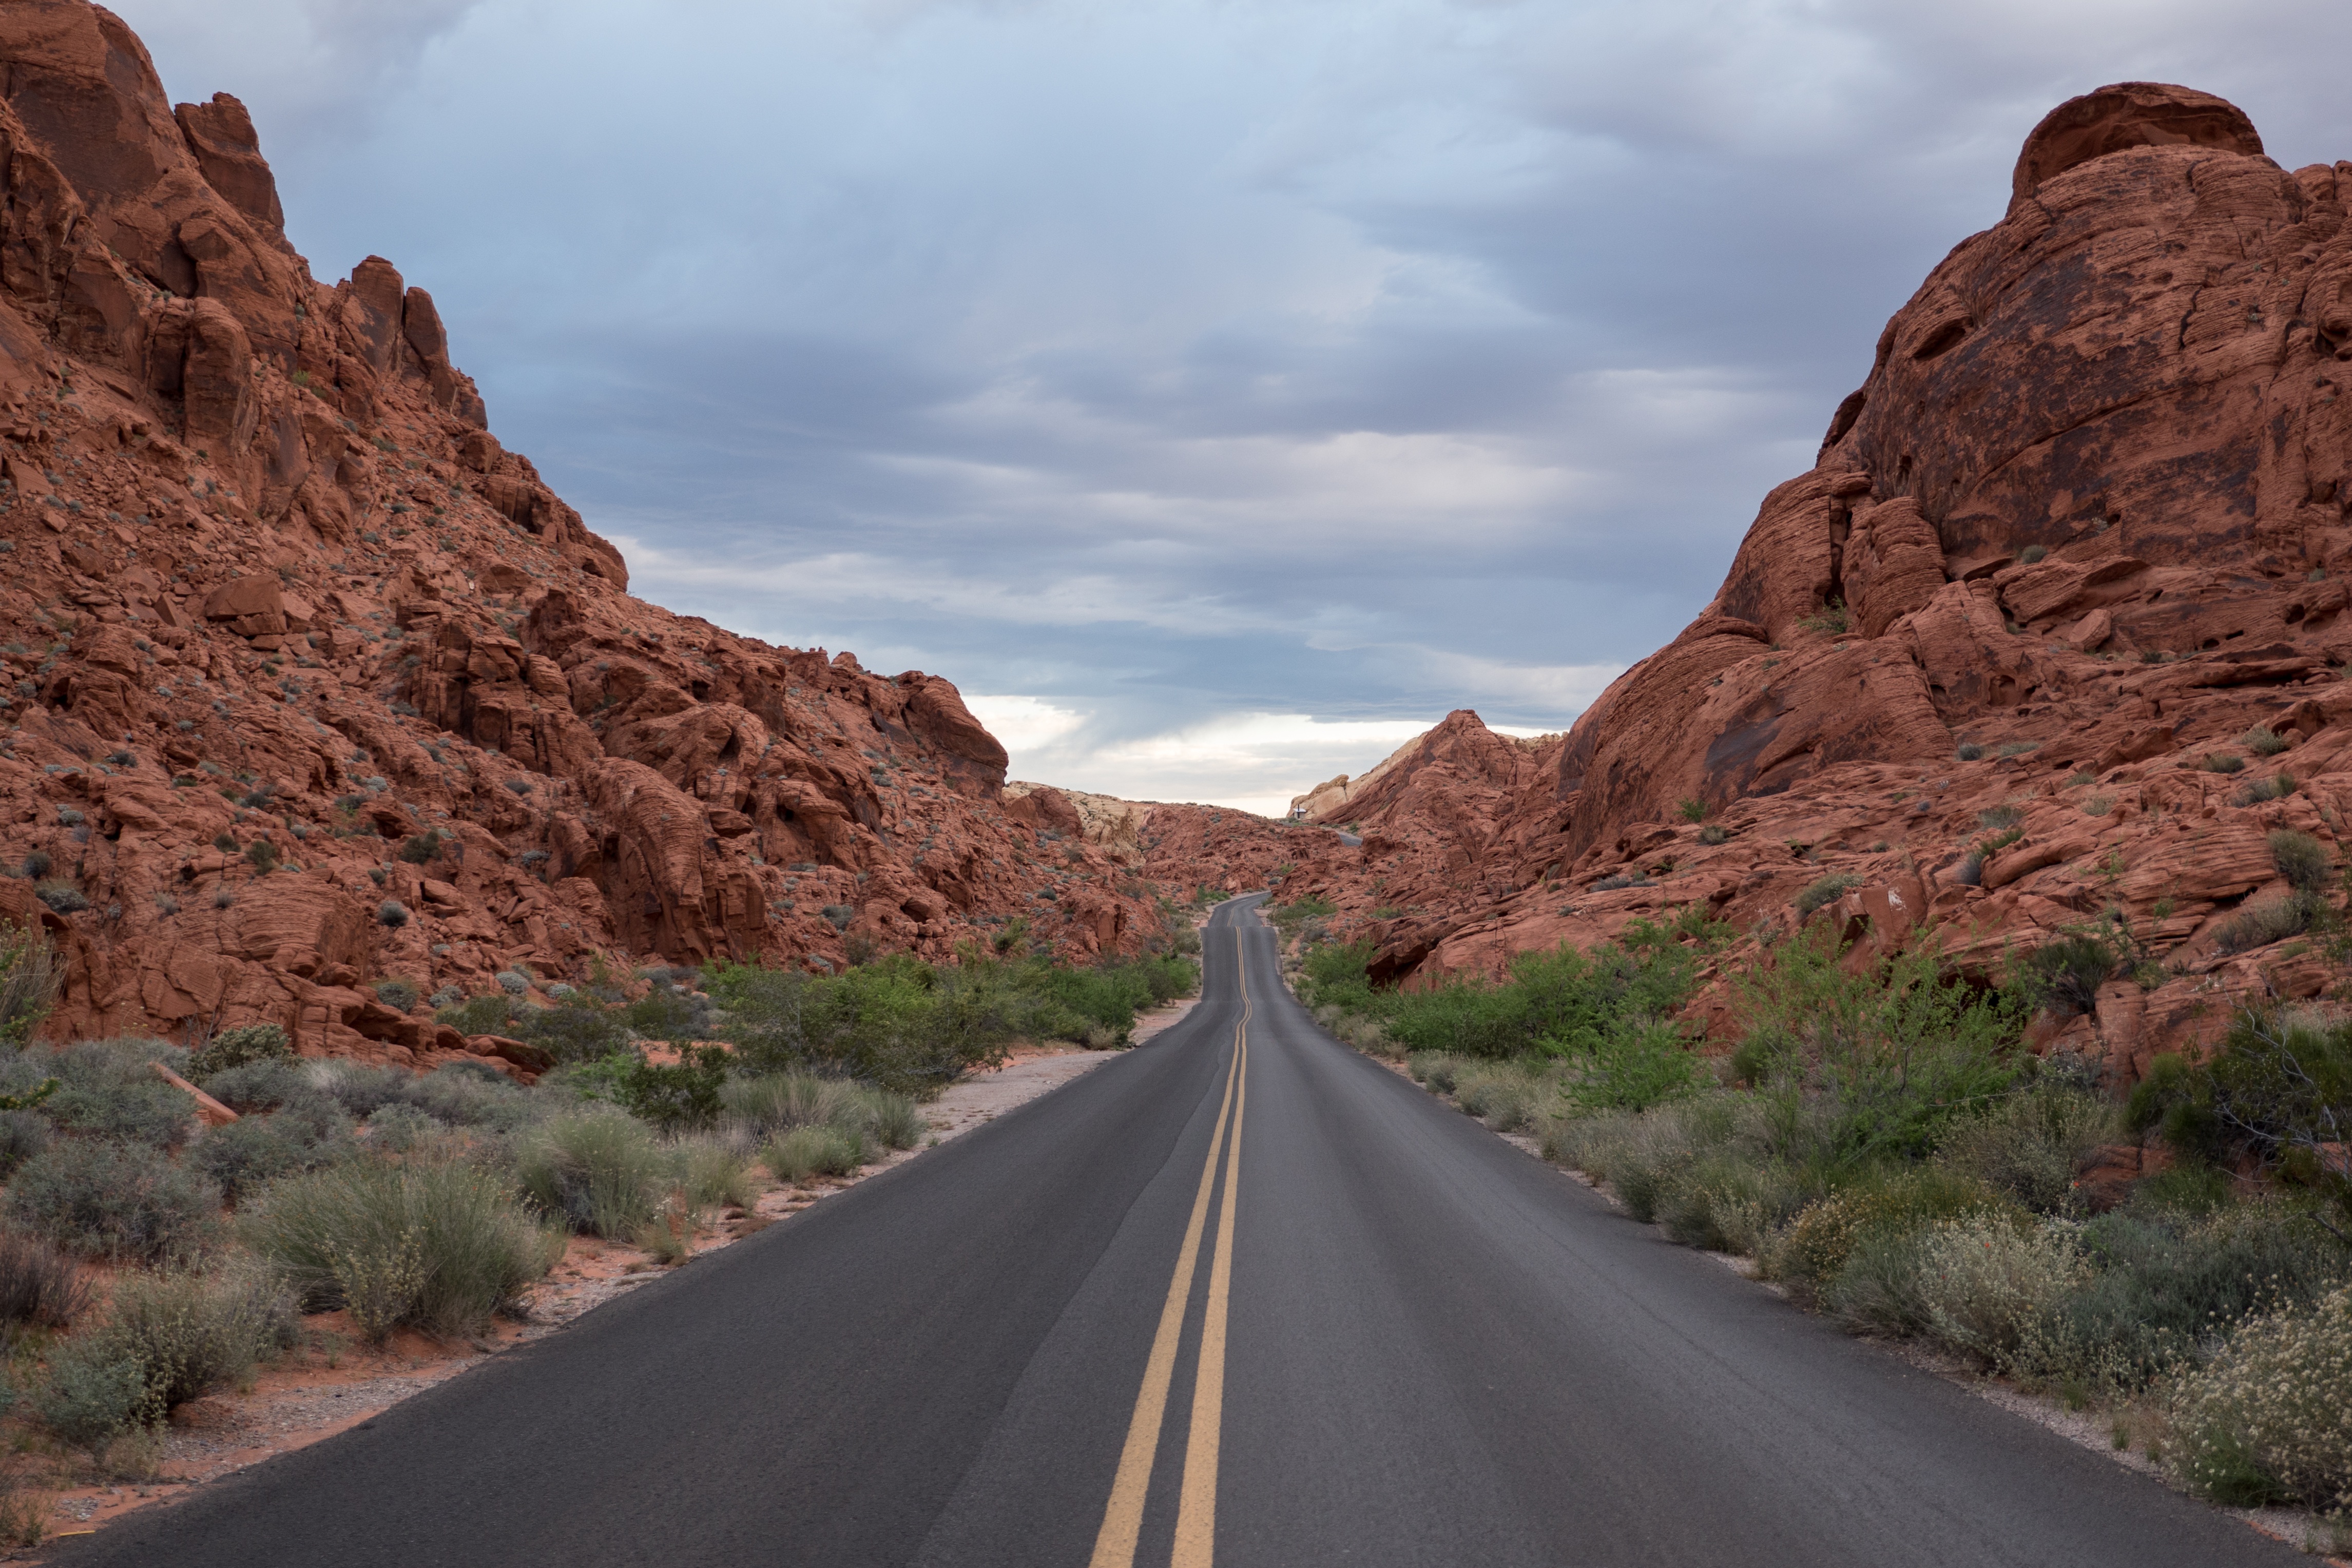
landscape, rock, mountain, road, desert, highway, valley, mountain range, soil, canyon, road trip, geology, infrastructure, badlands, plateau, wadi, landform, mountain pass, natural environment, mountainous landforms, nonbuilding structure